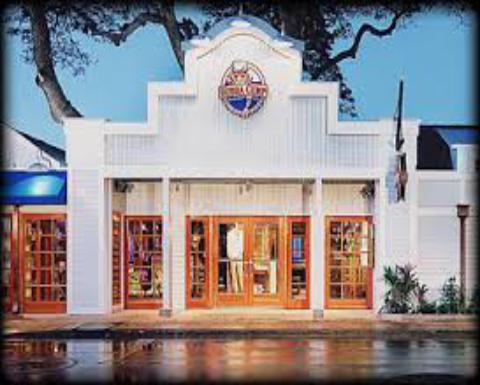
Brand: Bubba Gump Shrimp Company
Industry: Food